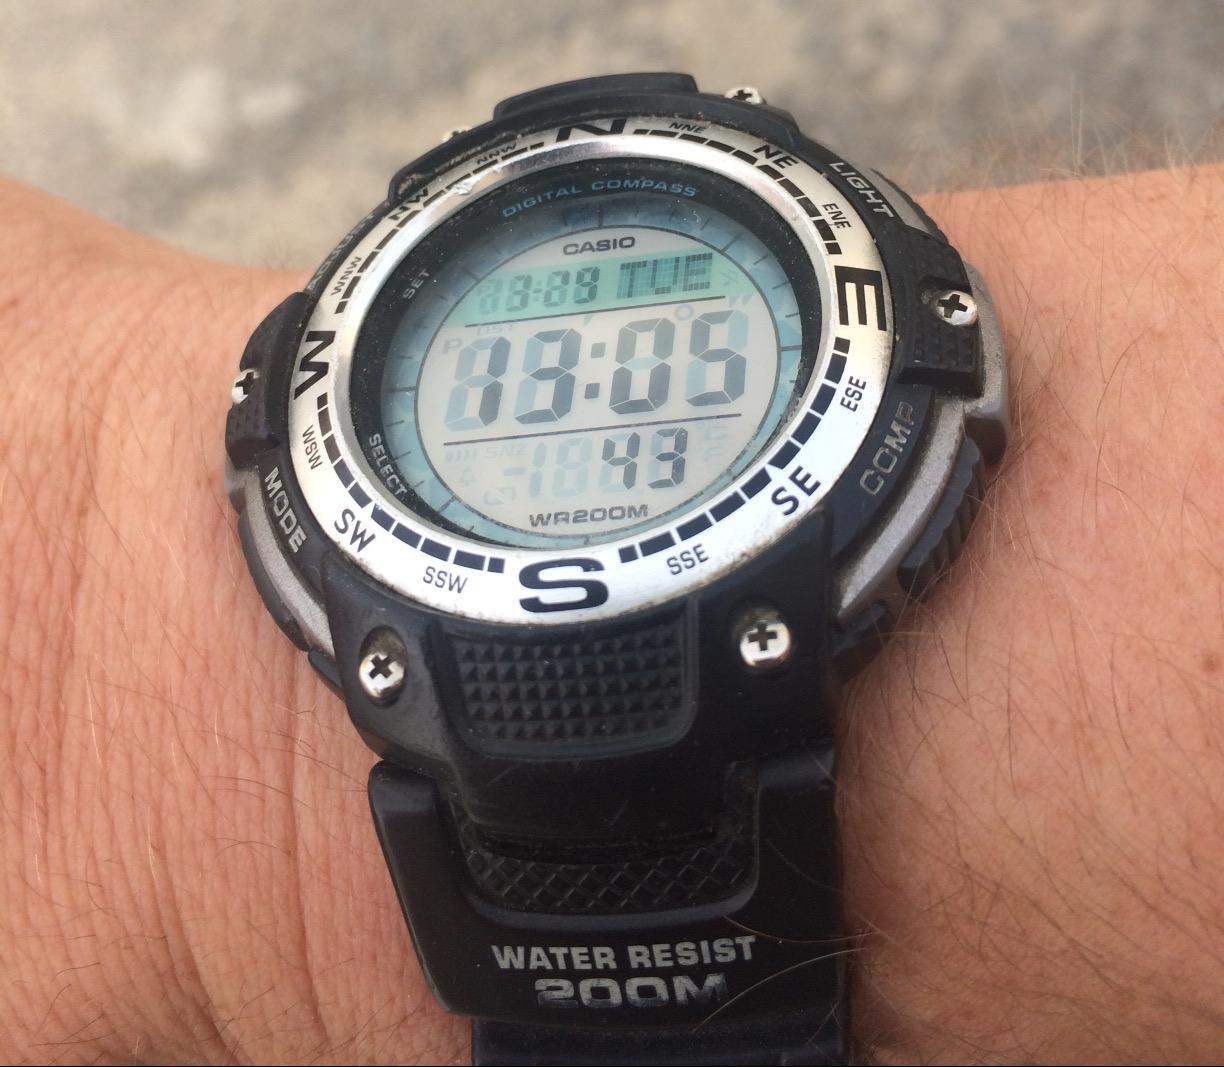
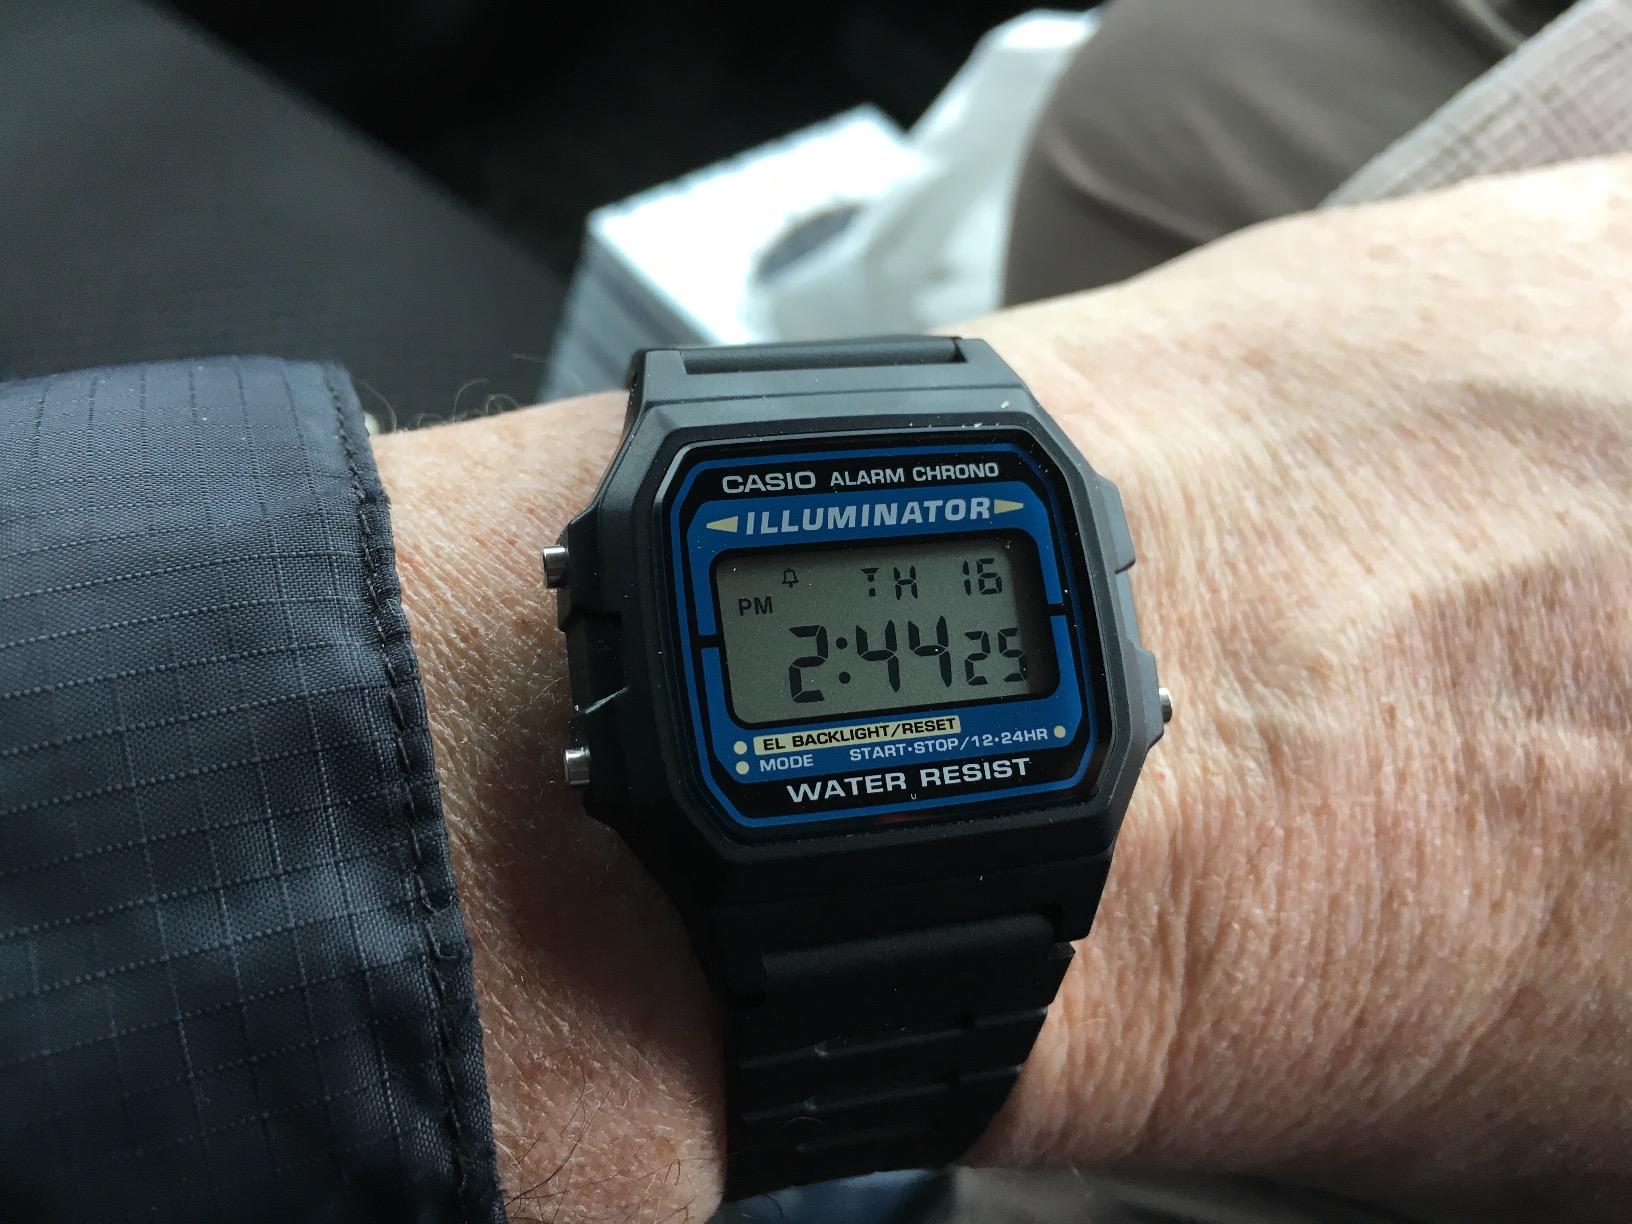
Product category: accessories_watch
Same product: no